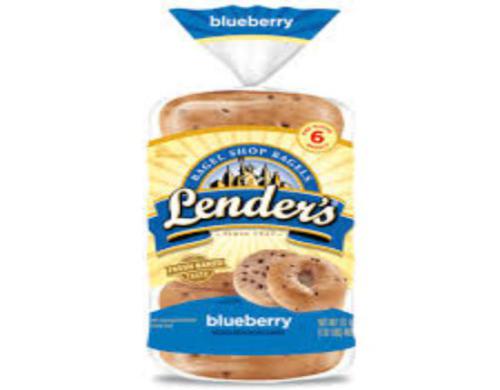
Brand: lender's
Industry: Food